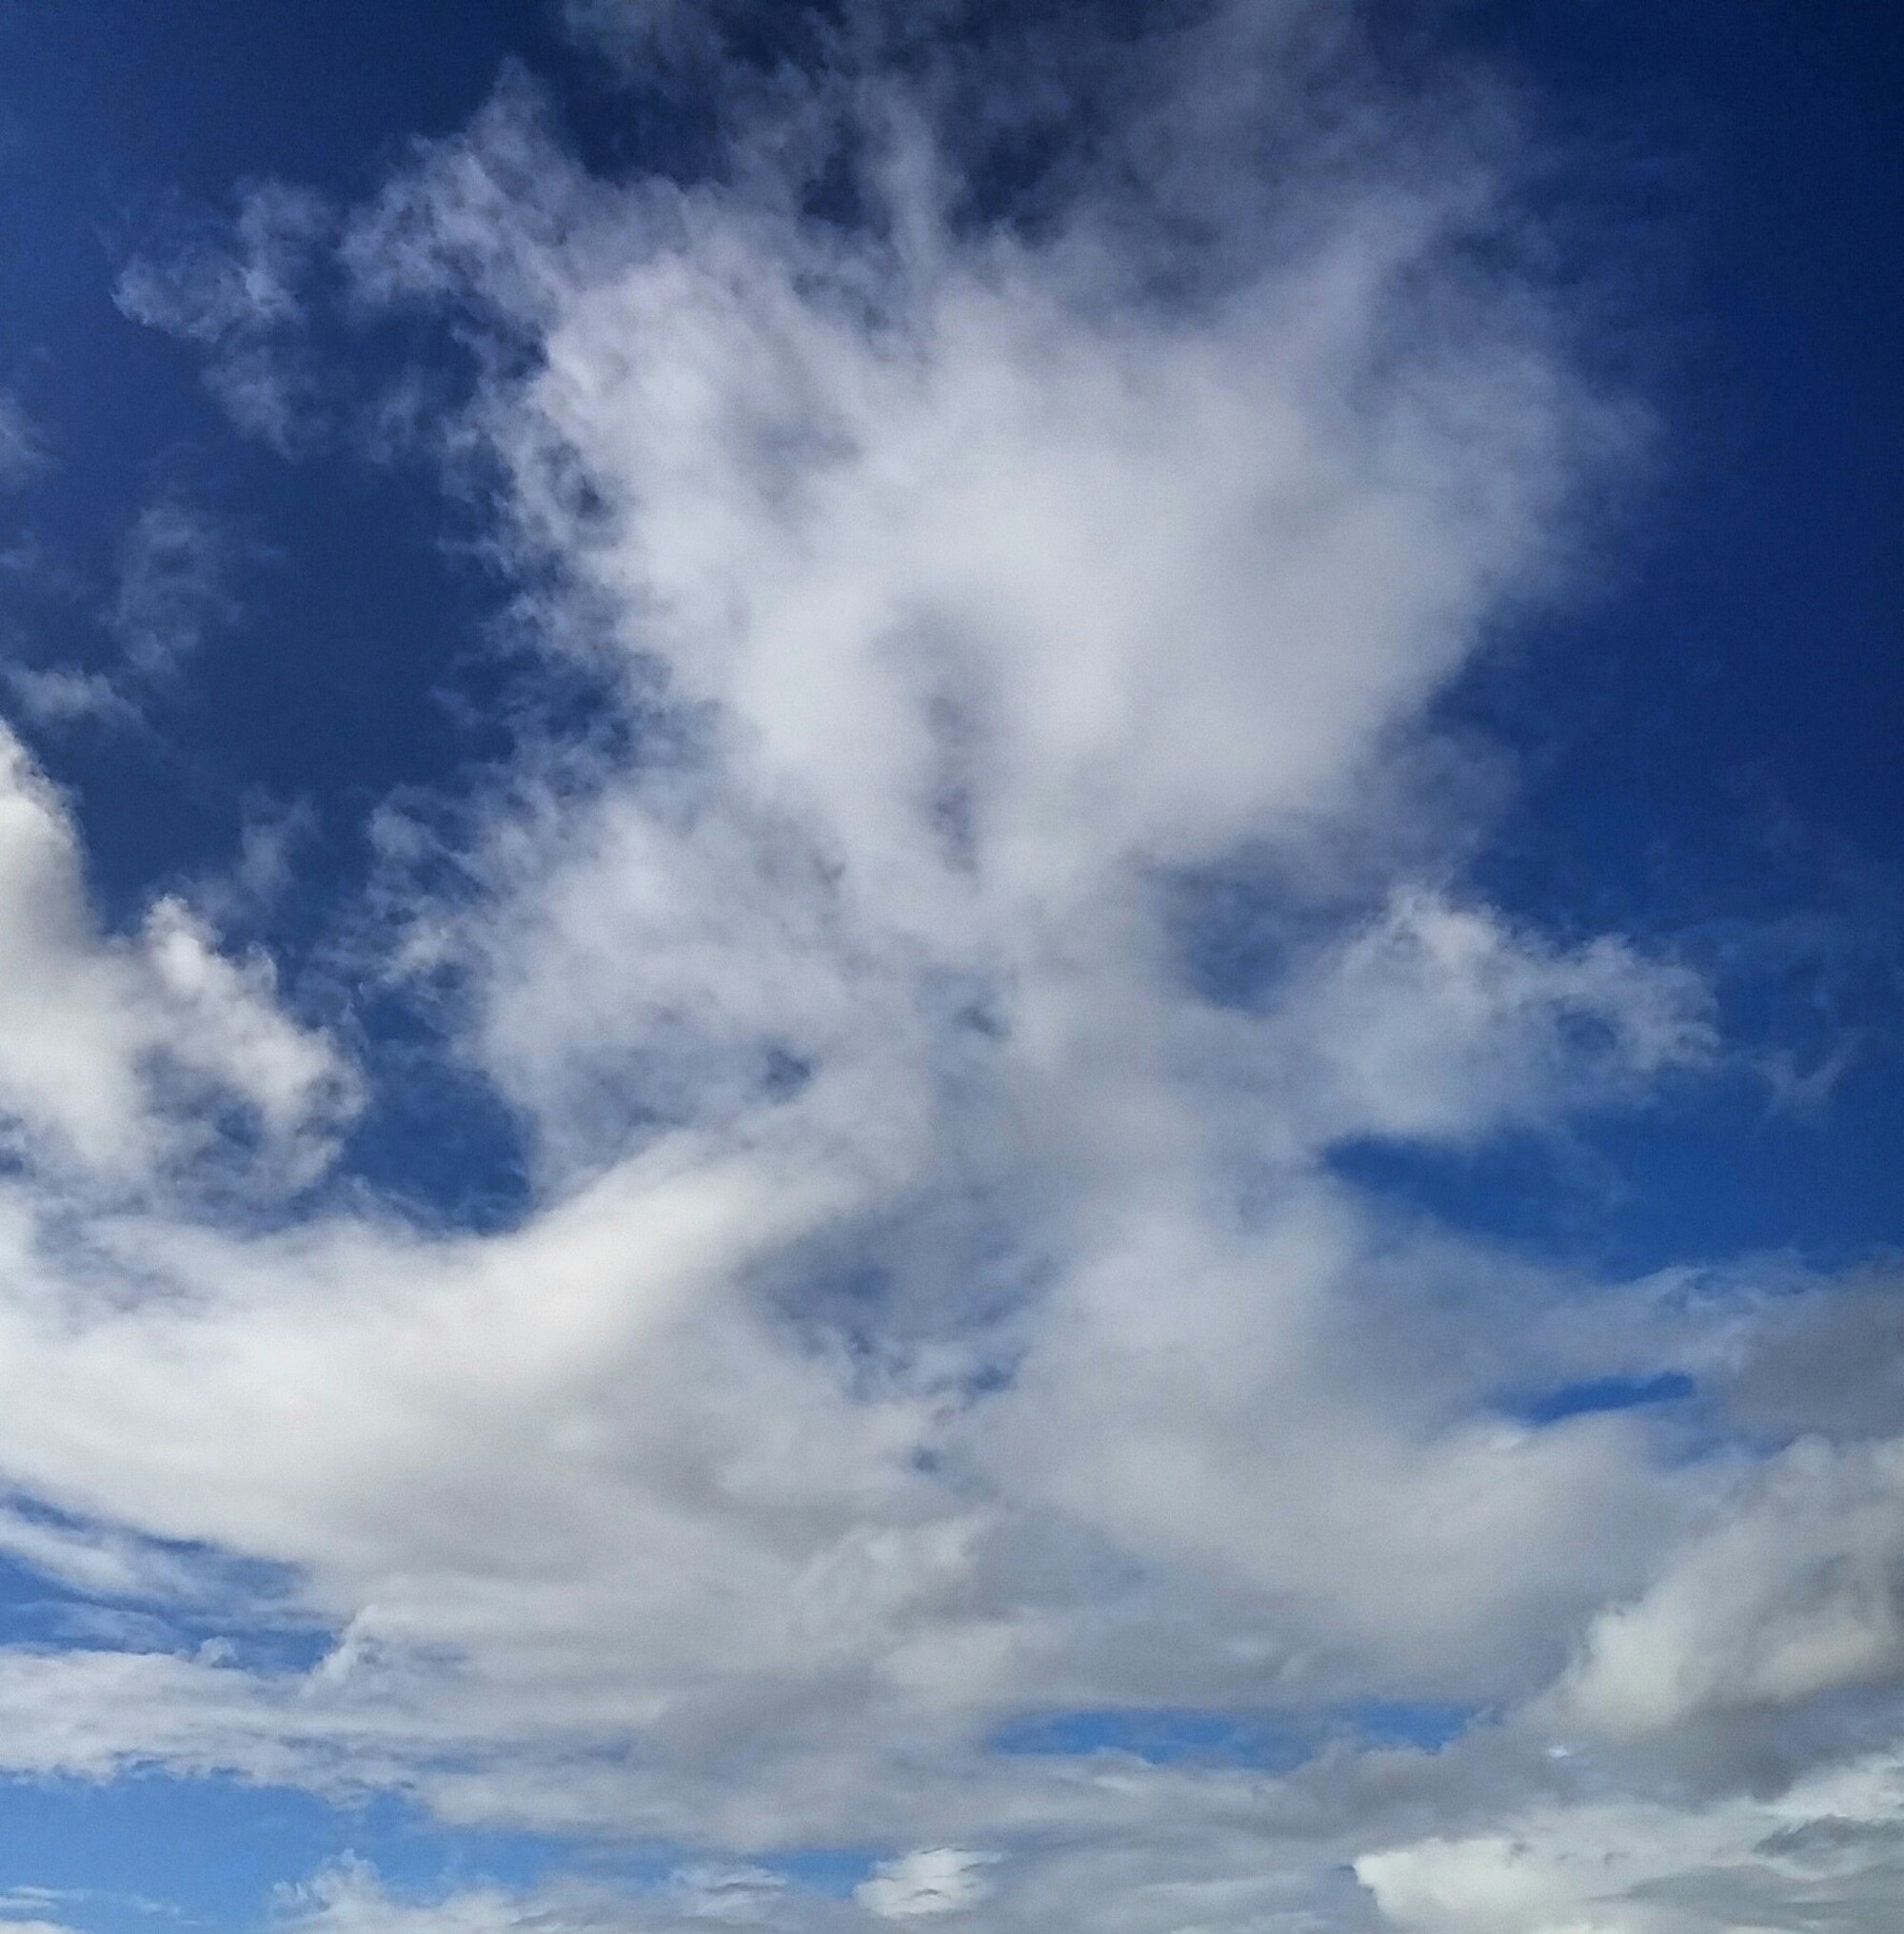
horizon, cloud, sky, sunlight, atmosphere, daytime, cumulus, blue, cloudscape, clouds, scene, meteorological phenomenon, atmosphere of earth